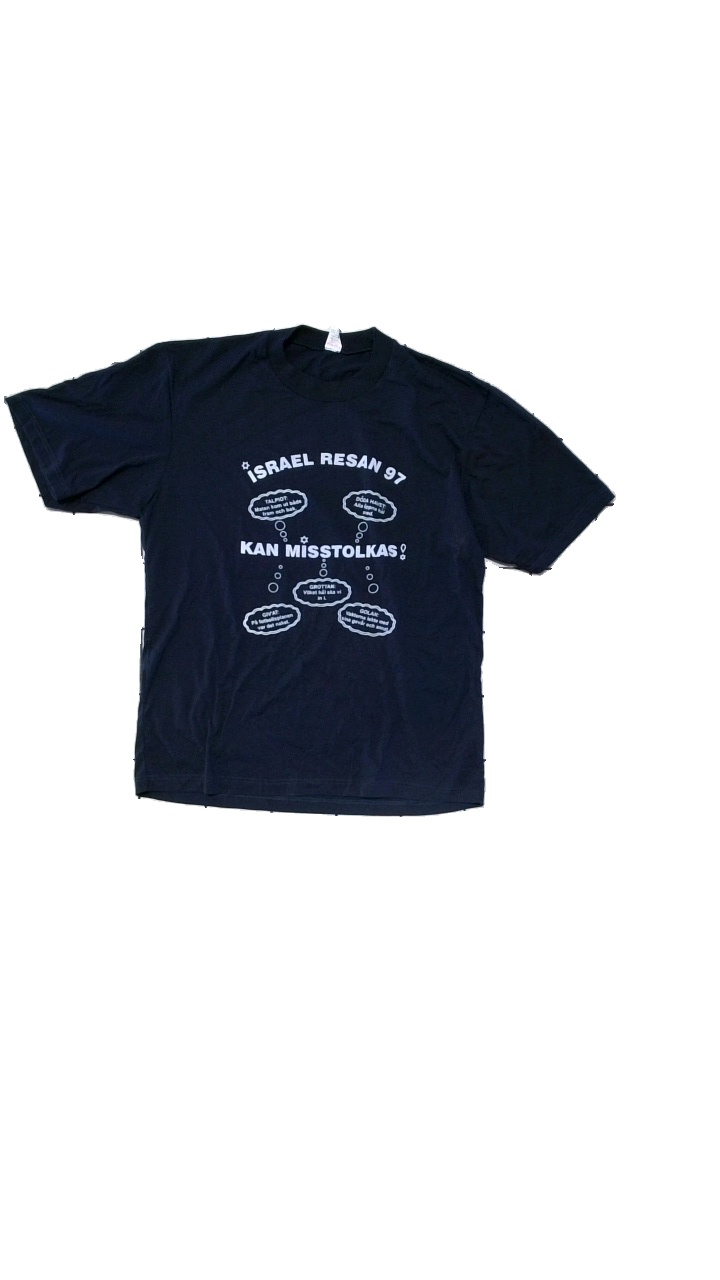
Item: T-shirt (Men)
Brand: Lord Kitsch
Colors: Blue
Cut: Regular
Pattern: Other
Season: All
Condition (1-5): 4
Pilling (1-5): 4
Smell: Minor
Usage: Reuse
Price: <50